Falcatus

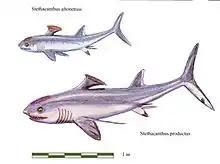
Two "Stethacanthus" species, "S. altonensis" and "S. productus", lived alongside "Falcatus"

The bear gulch limestone is a fossil deposit from the Big Snowy Mountains of Montana. It is a smaller part of the larger St. louis limestone, which dates to the middle carboniferous. During the time, the area was a series of mudflats and lagoons with brackish and freshwater. Many theories have been put forth for the preservation. One is that the creatures sank to the bottom and died of asphyxiation in the oxygen poor waters, being preserved without scavenging took place. Another theory is that the bottom of the bay created mudslides because of heavy rainfall, which rapidly buried the creatures. However, because many of the fish fossils were found with distended gills, this would suggest death by asphyxiation. Falcatus lived alongside many strange creatures like the chondrichthyans "Agassizodus," "Listracanthus" and "Delphyodontos." It also lived alongside many ray-finned fish like "Discoserra" and "Paratarrasius"."" Other fish included the rhabdodermatid "Cardiosuctor","" the rhizodont "Strepsodus," and "Hardistiella", one of the oldest known lamprey. The invertebrates of bear gulch were very diverse creatures, like the hoplocarids (relatives of the mantis shrimp), "Anderella", which is the youngest known synziphosurine"" and more enigmatic creatures like the potential gastropod relative "Typhloesus," and the "Square objects" which might be sea salps or cnidarians. Other inverts include, mollusks like the nautiloid "Tylonautilus," pterioid bivalves which have been found encrusting "sargassum" like brown algae"" as well as productid brachiopods, "Paleolimulus","" phyllocarids and echinoderms like Crinoids, echinoids, sea stars, brittle stars and a many armed starfish called "Lepidasterella montanensis."